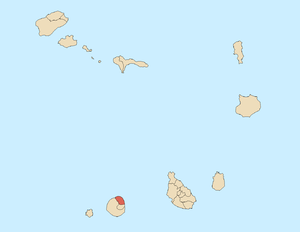
La Mosteiros est une municipalité du Cap-Vert, située au nord-est de l'île de Fogo, dans les îles de Sotavento. Son siège se trouve à Mosteiros.